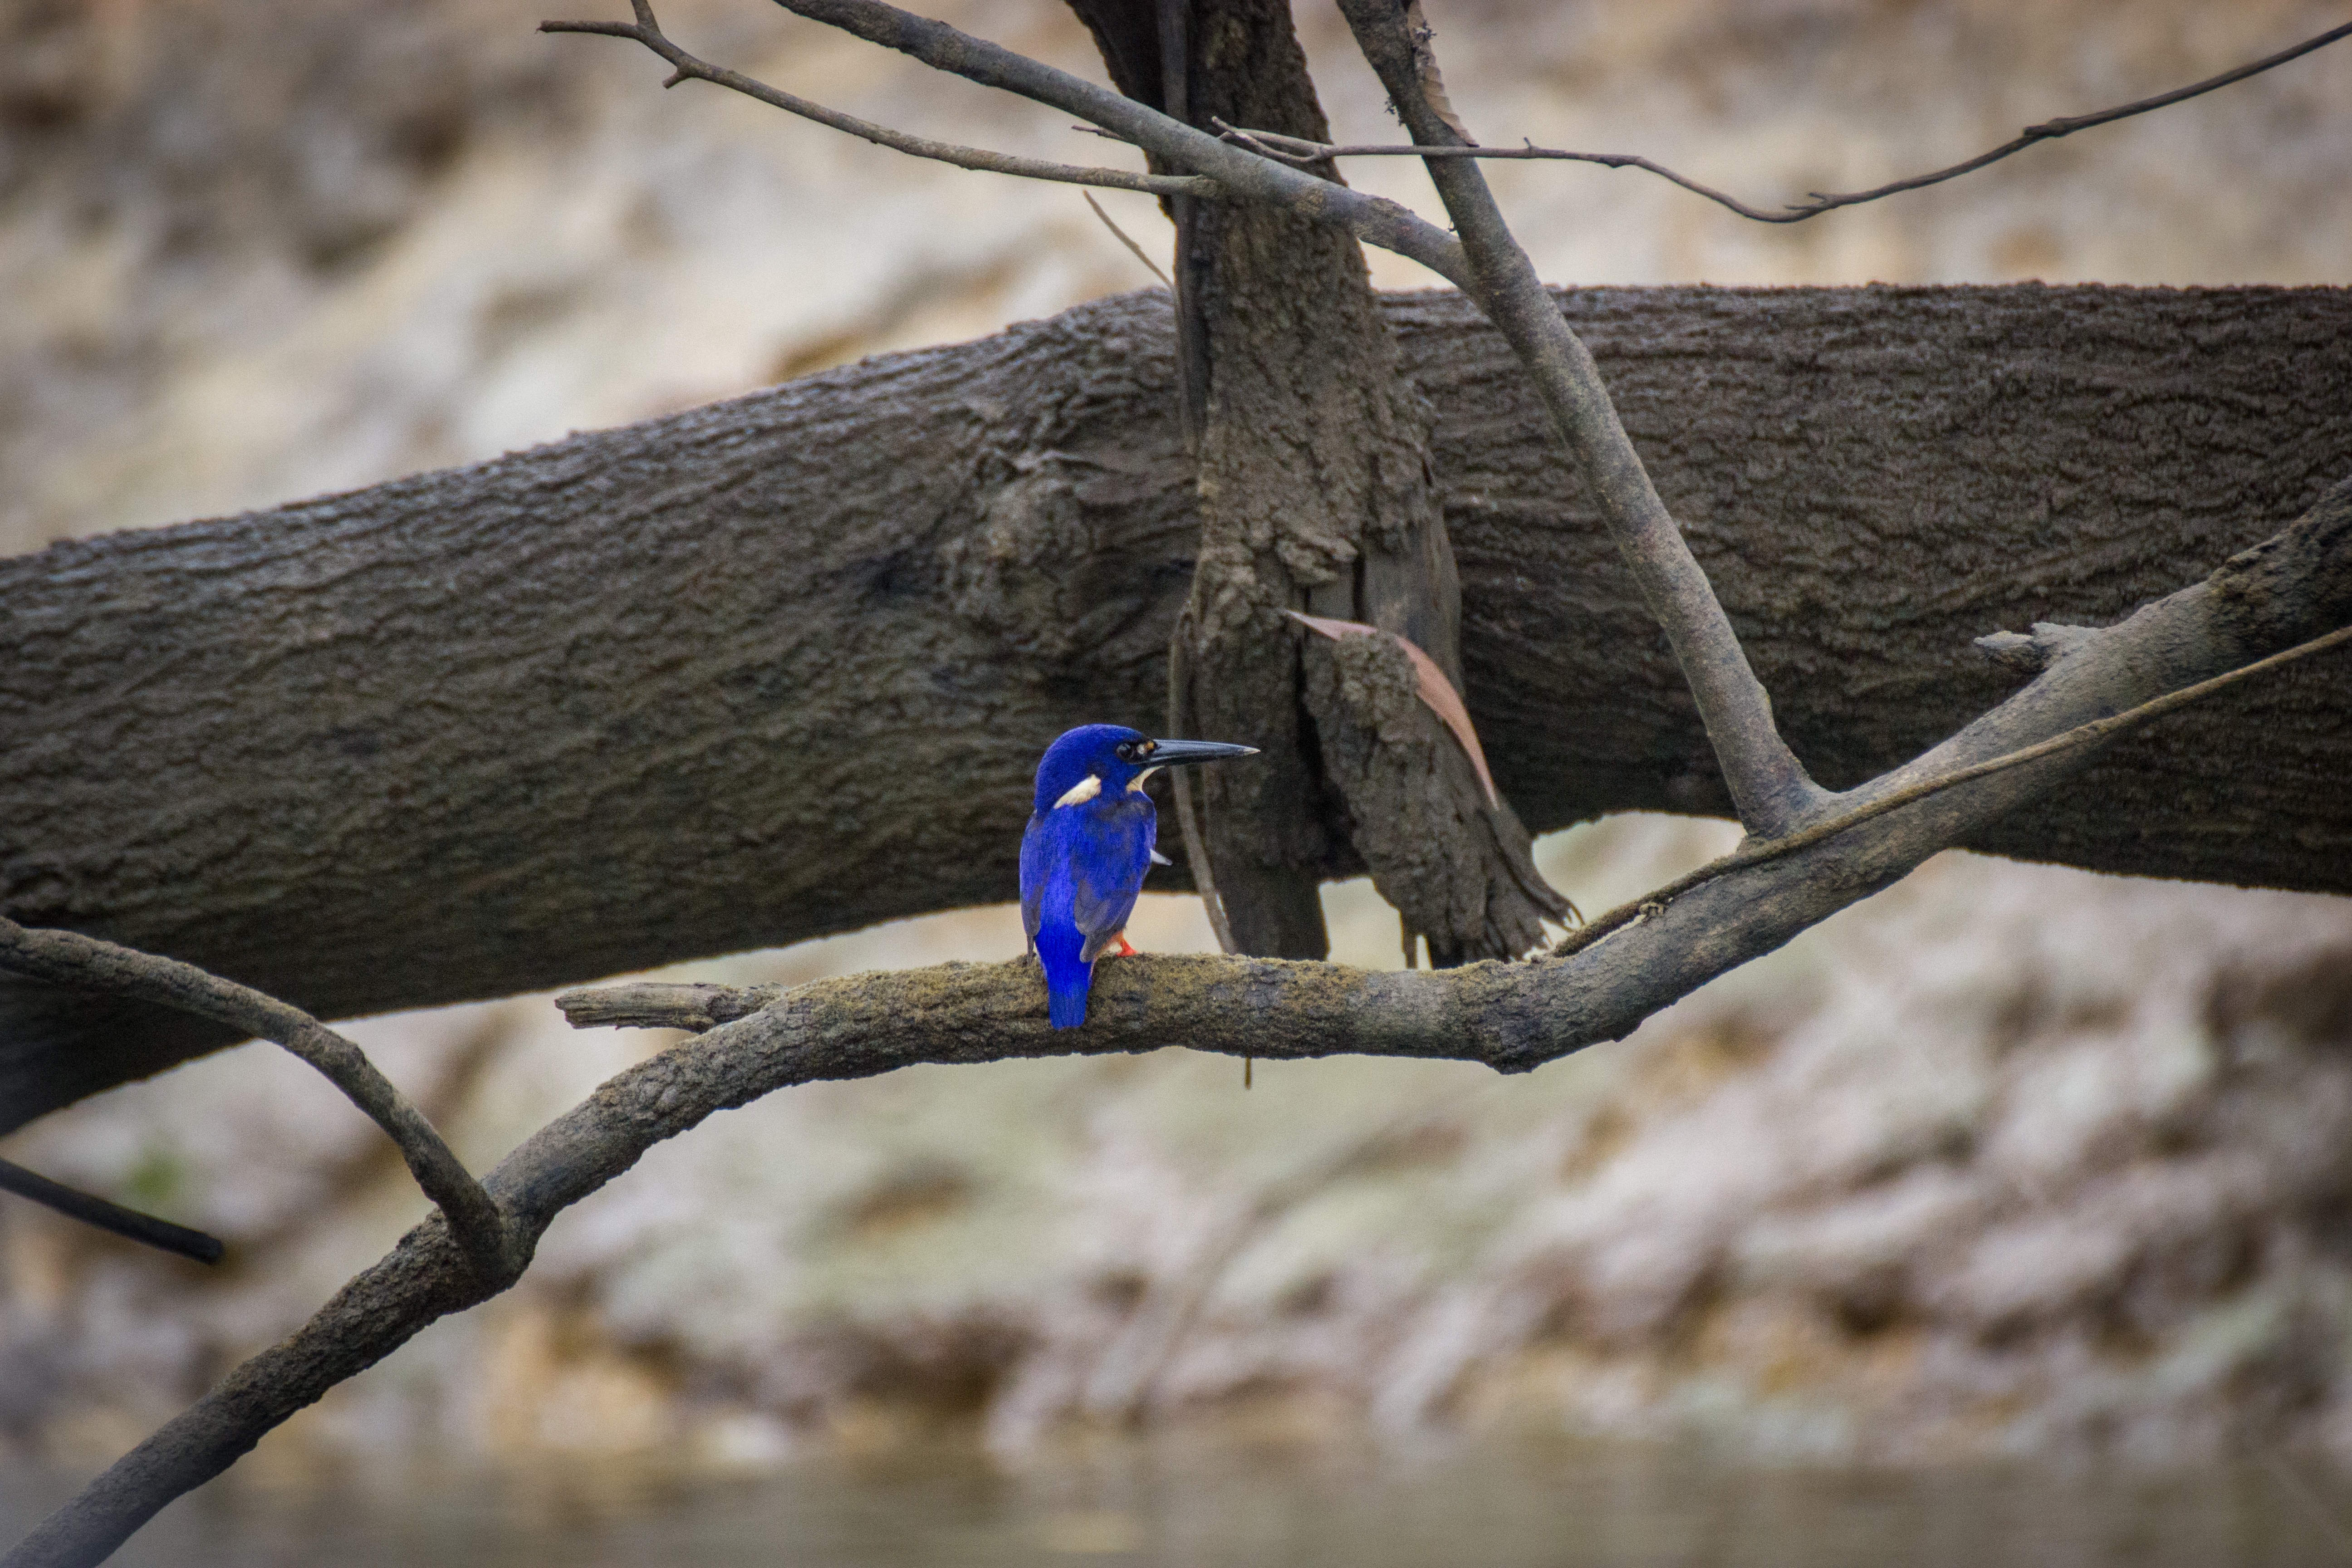
nature, branch, bird, wing, river, wildlife, blue, fauna, ave, perching bird, azure kingfisher